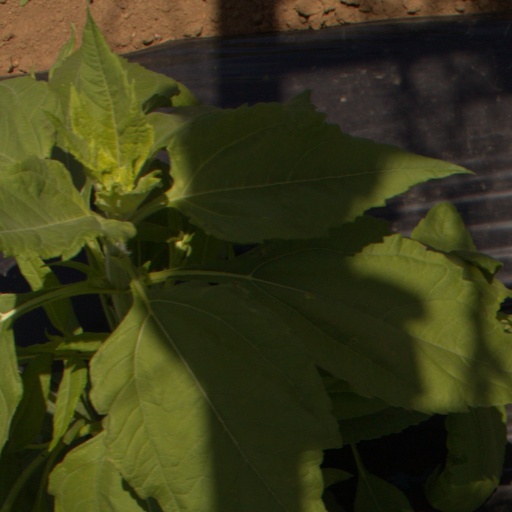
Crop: Jerusalem artichoke